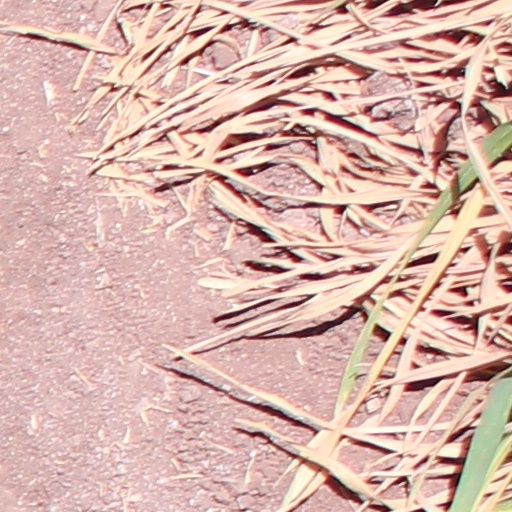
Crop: wheat